Answer in natural language. How many Windows are visible in the scene? Choose between the following options: 3, 4, 5, 1 or 2
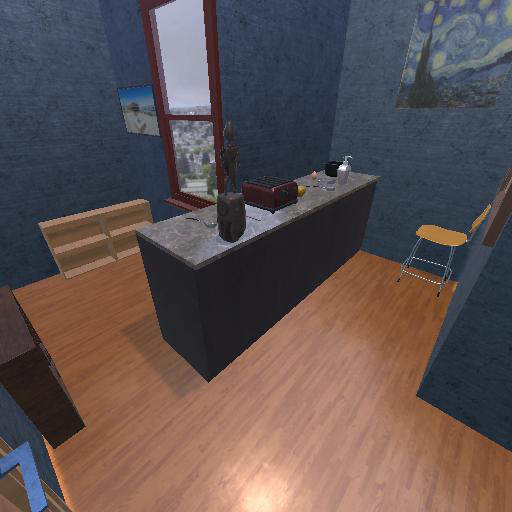
<answer>2</answer>